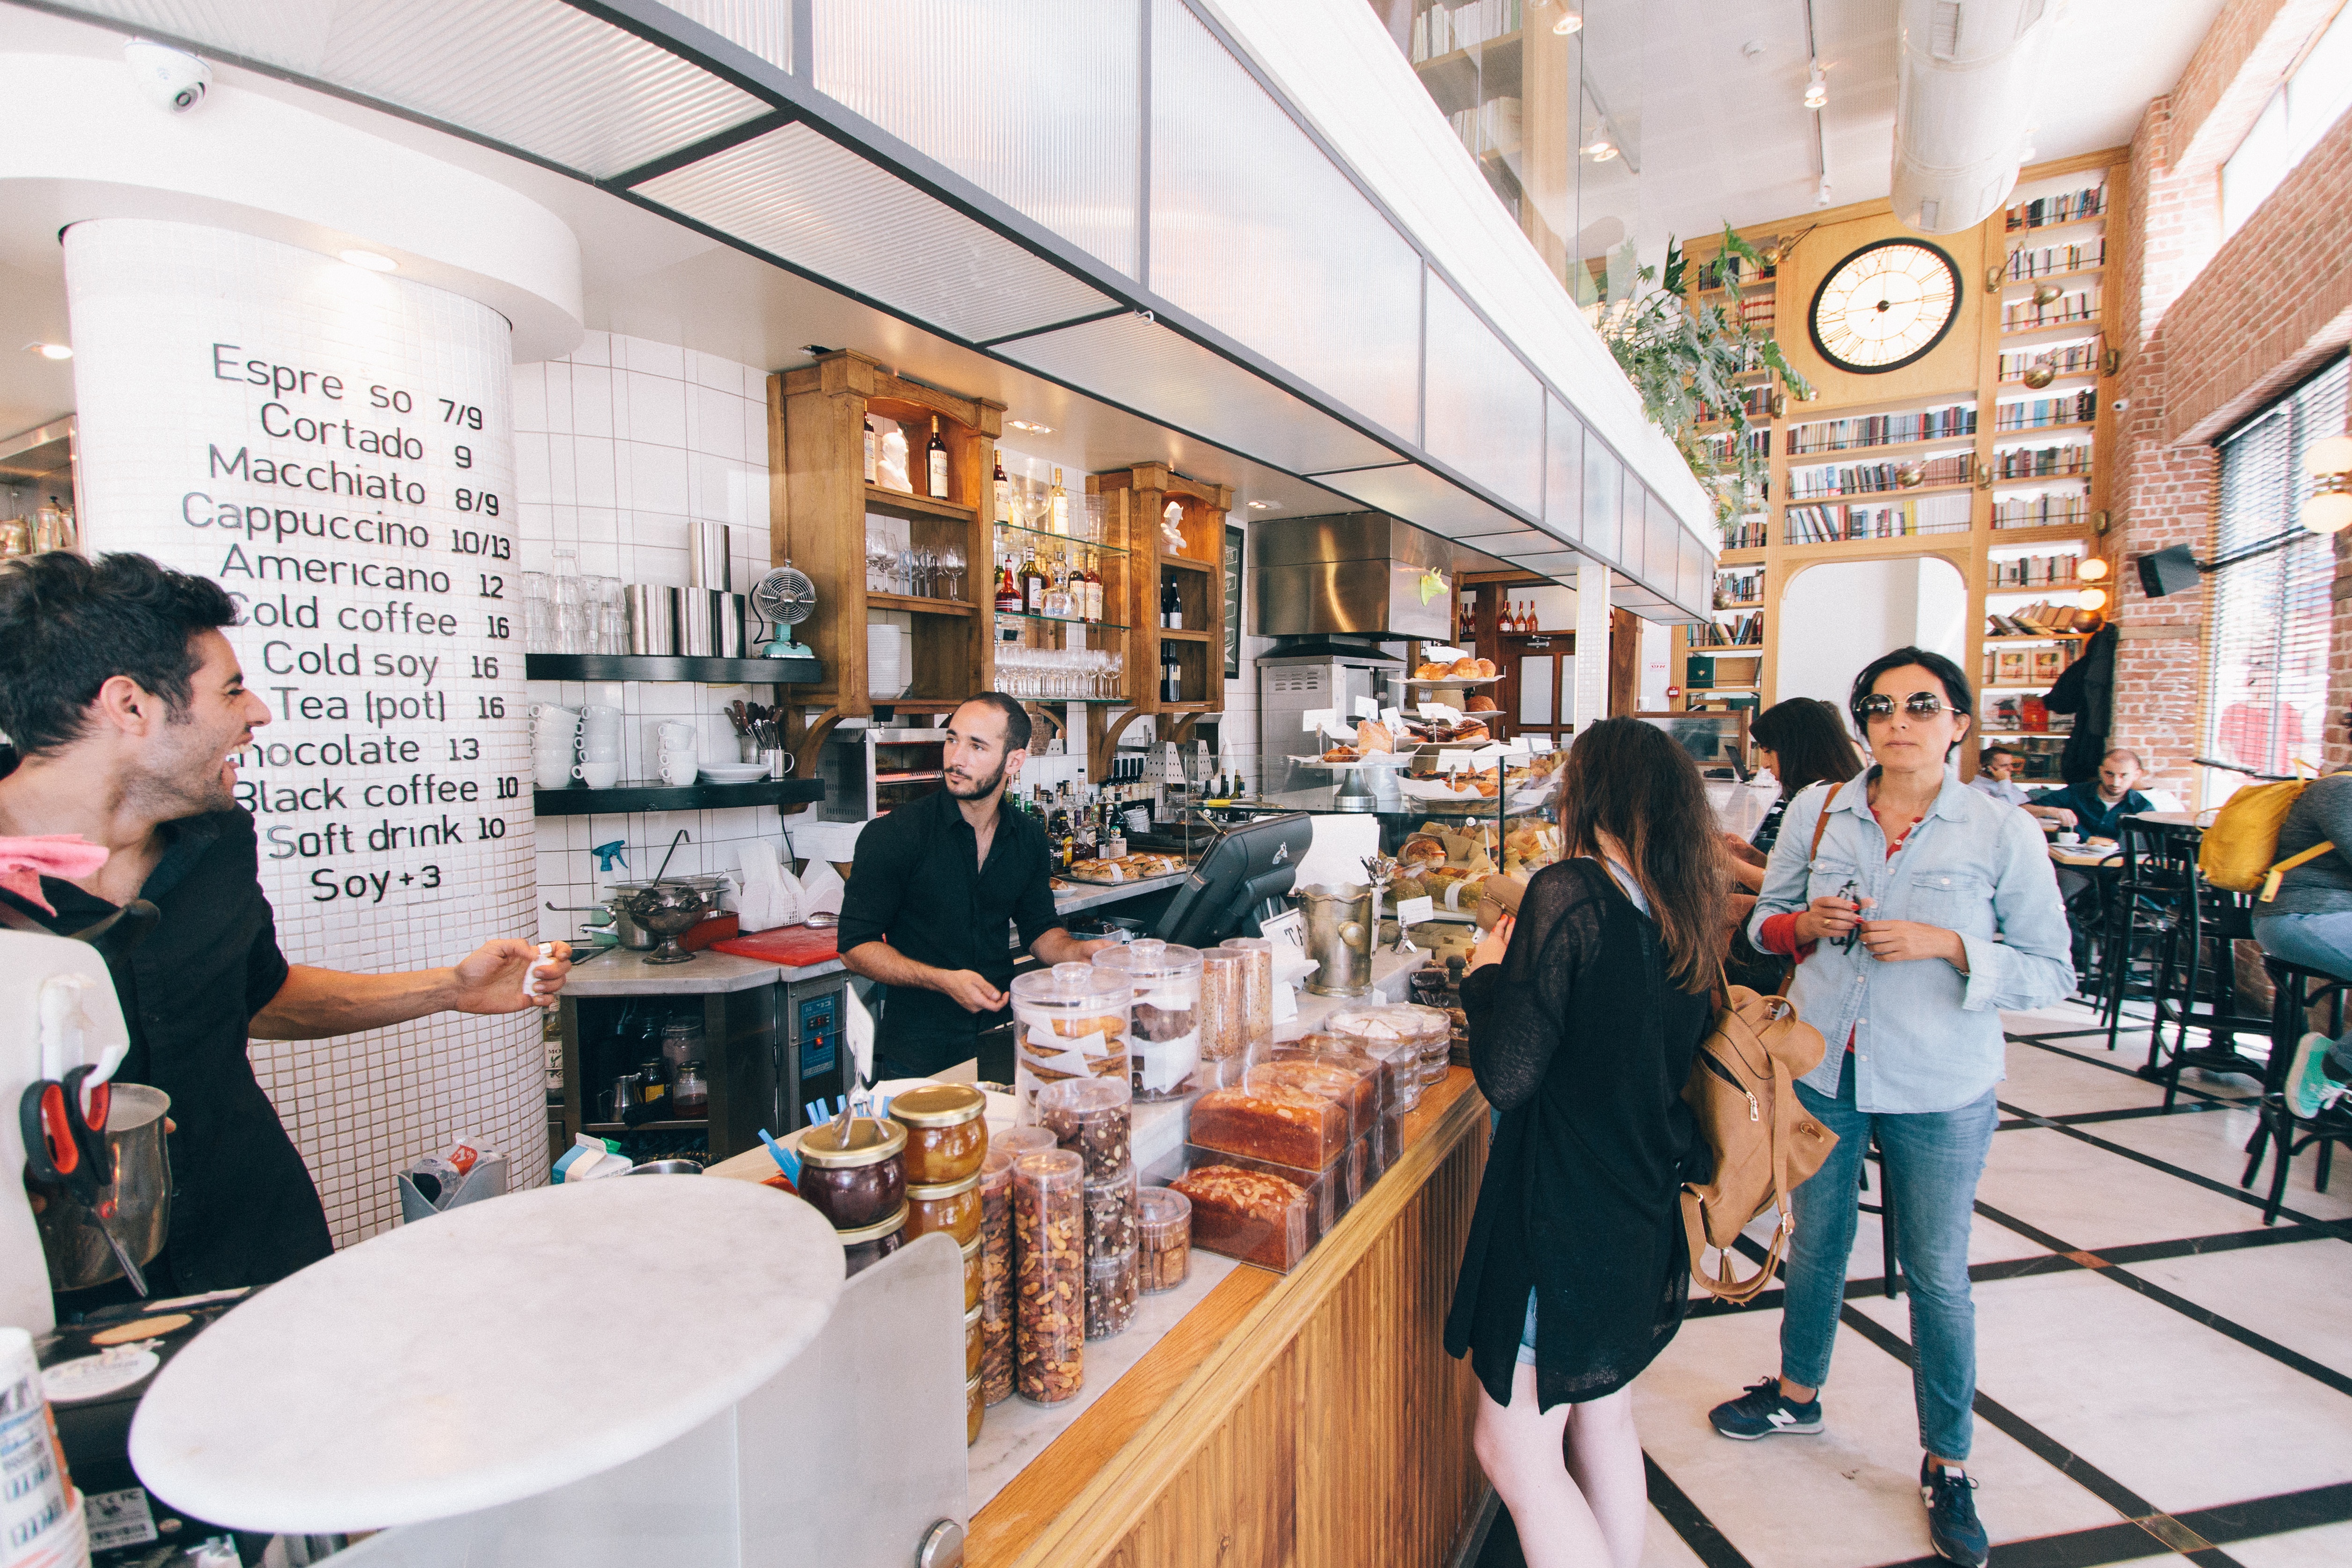
person, cafe, coffee shop, coffee, interior, restaurant, meal, lunch, retail, brunch, food court, sense